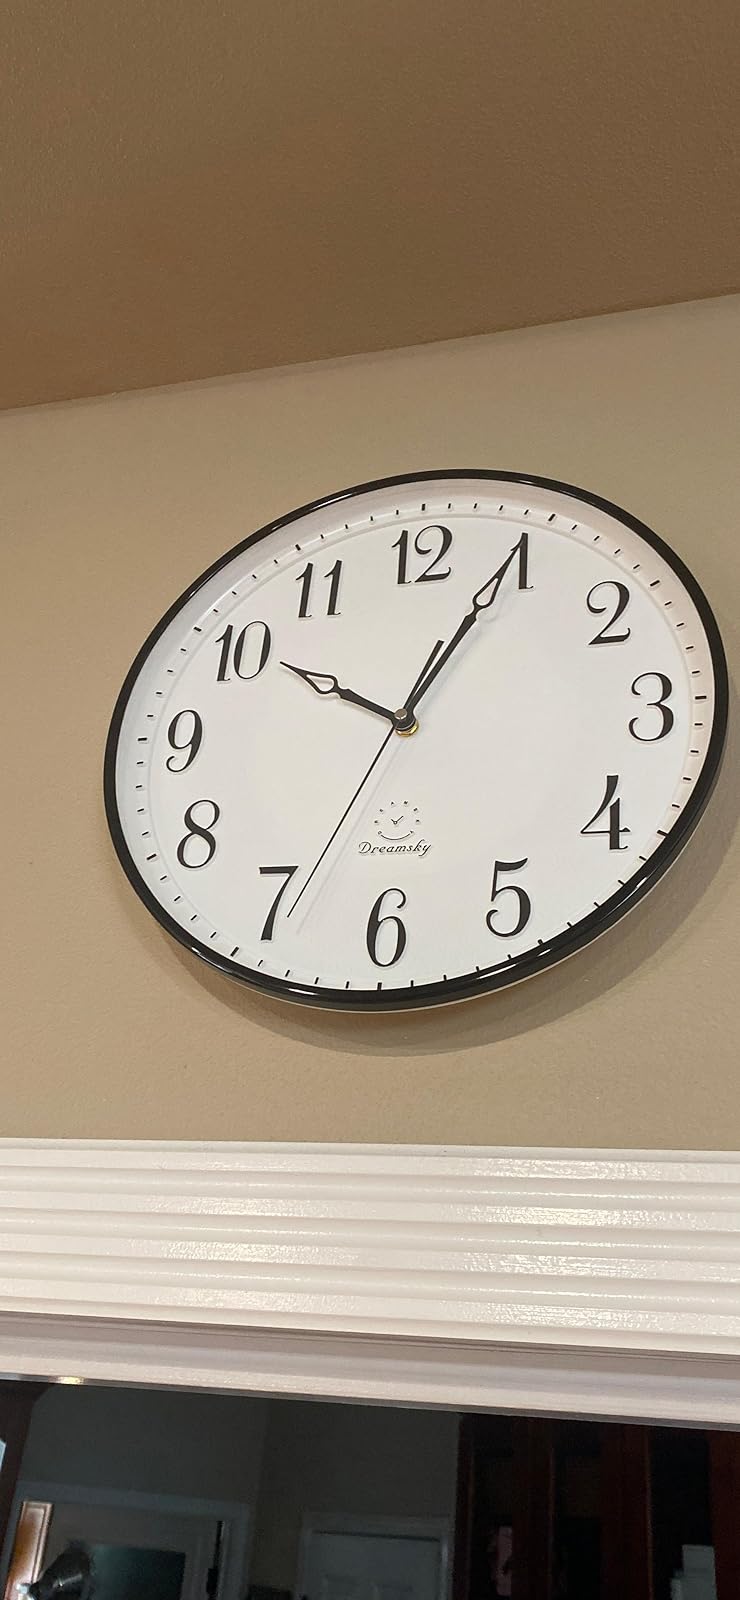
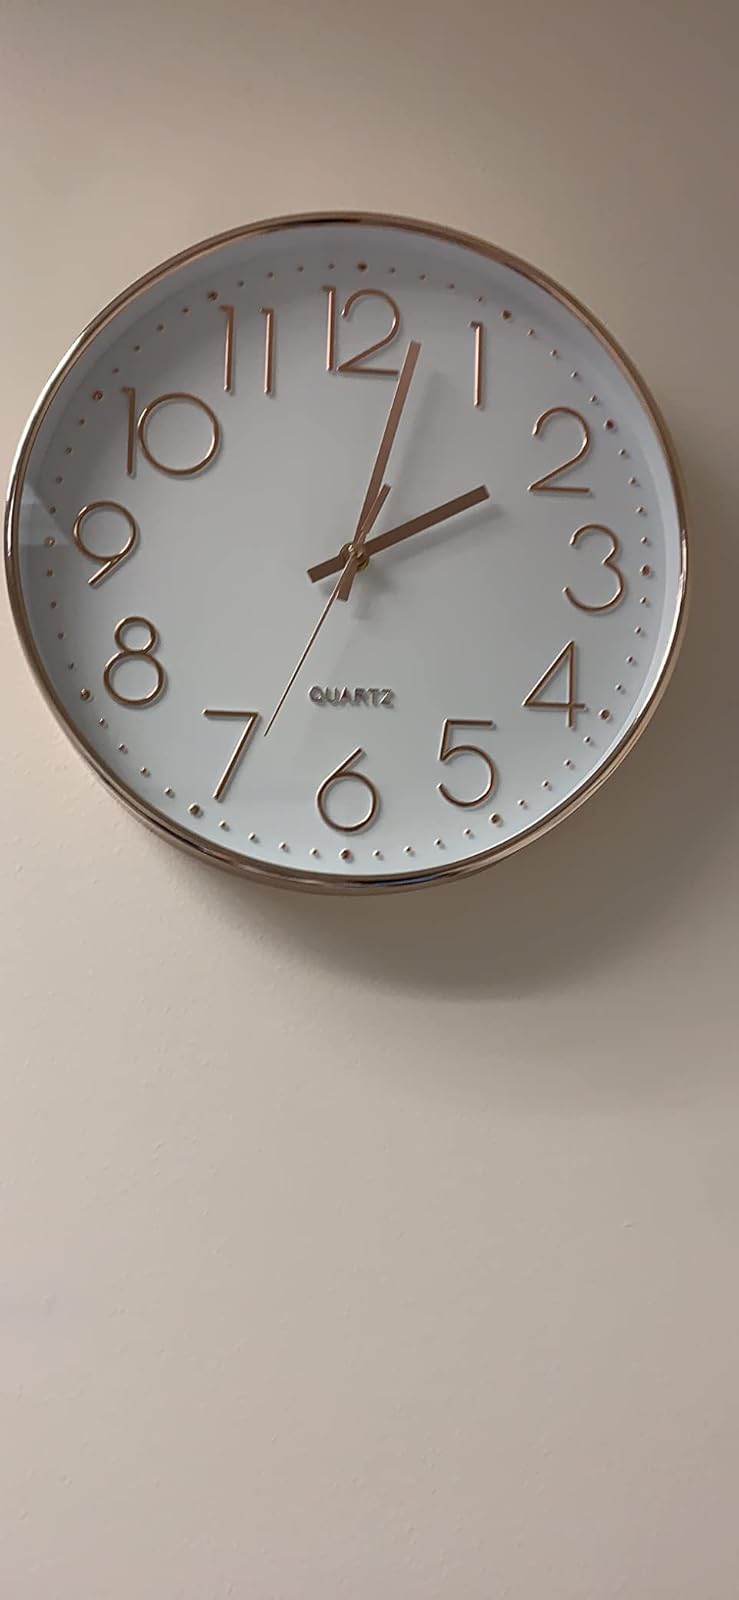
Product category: clock
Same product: no